Amai Seikatsu

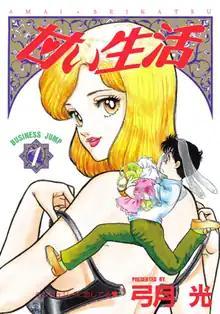
First volume cover

is a Japanese manga series written and illustrated by . It was serialized in Shueisha's manga magazine "Business Jump" from 1990 to 2011, with its chapters collected in 40 volumes. A sequel, "Amai Seikatsu: 2nd Season", was serialized in "Grand Jump" from November 2011 to June 2024, with its chapters collected in 19 volumes.